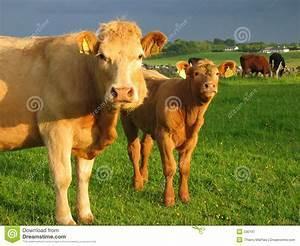
cow